Osborne Augustus Lochrane

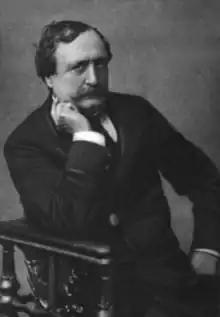

Osborne Augustus Lochrane (August 22, 1829 – June 17, 1887) was chief justice of the Supreme Court of Georgia from 1871 to 1872.